Tomatlán

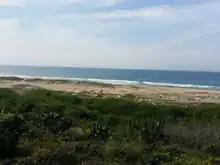
Terrenos frente al mar en costa alegre tomatlan

Magnificent beach framed by large rocks which allude to its name, Peñitas is considered a unique and very rare place, since in it we can appreciate the passage of a Nahuatl culture that predominantly dominated the large municipality of Tomatlán, the stones painted with Petroglyphs that exist in this medium-textured sandy beach, they suggest that our ancestors appreciated the beauty of Peñitas, leaving us their message so that future generations would know that this beach was considered favorite among the natives.